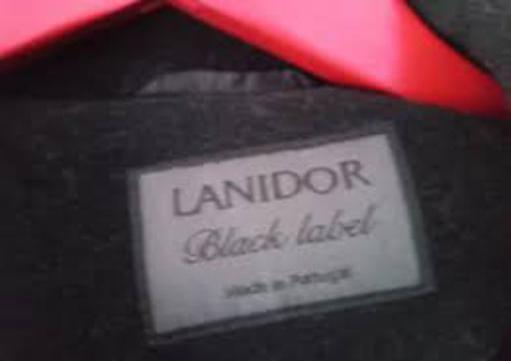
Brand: lanidor
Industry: Clothes